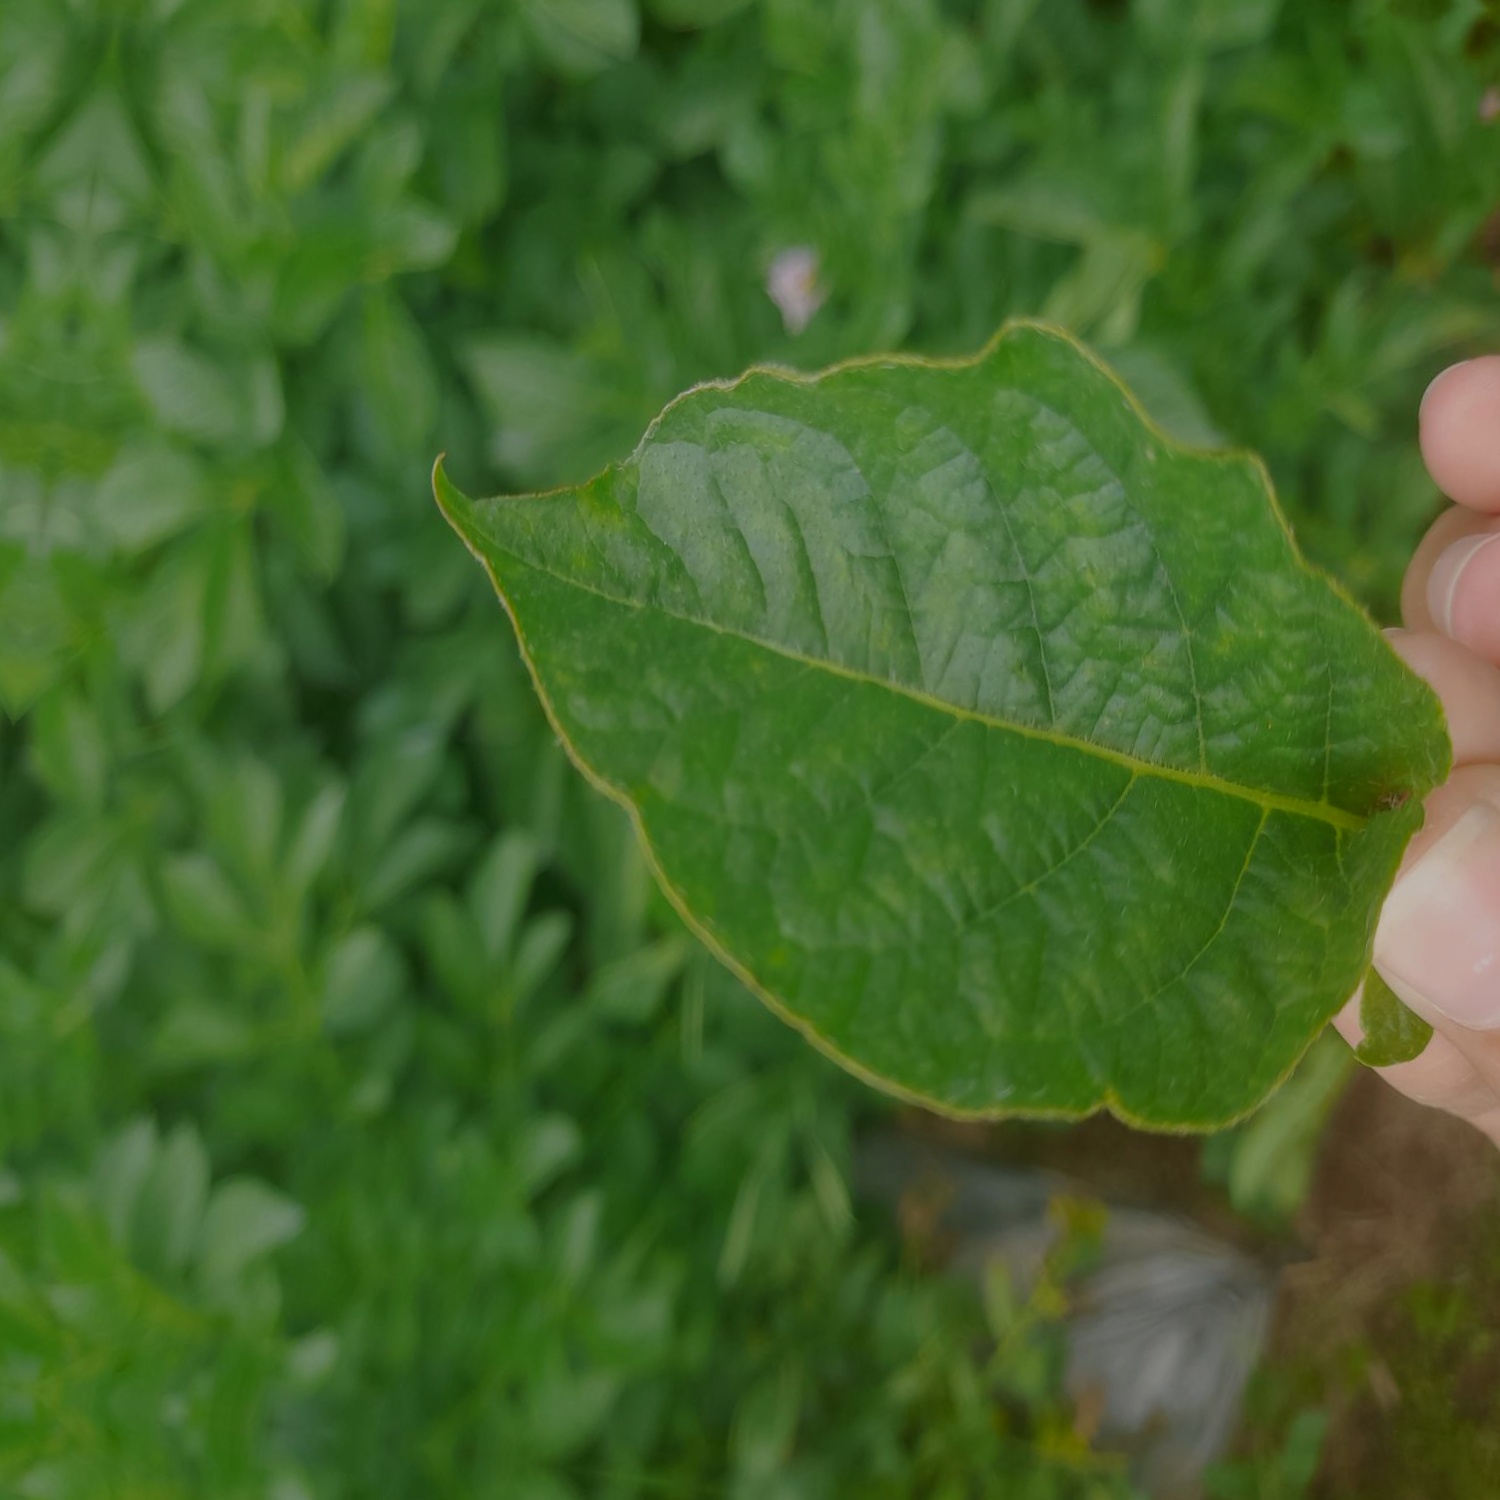
Etiqueta: Virus